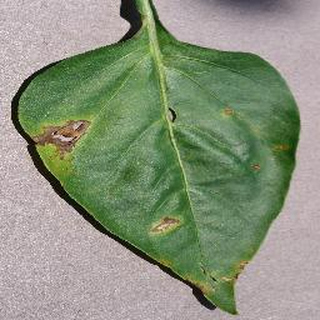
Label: bell_pepper_bacterial_spot